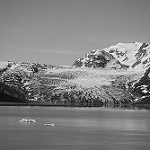
Label: B & W